Erlach family

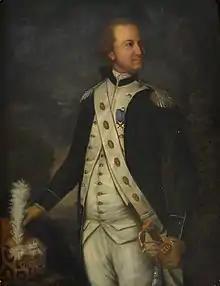
Karl Ludwig von Erlach

Hieronymus' son, Albrecht Friedrich (15 November 1696 – 27 August 1788), followed in his father's footsteps. He served in the Austrian army until he entered politics in Bern in 1727. In 1735, he was appointed chamberlain for Charles VI. After his father's death in 1748 he oversaw completion of the Erlacherhof in Bern. In 1759 he became the seventh von Erlach who was elected as "Schultheiss", a position that he held several times until 1786.